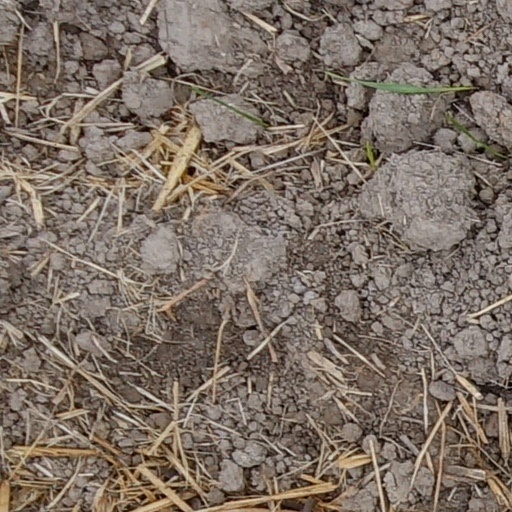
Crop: wheat